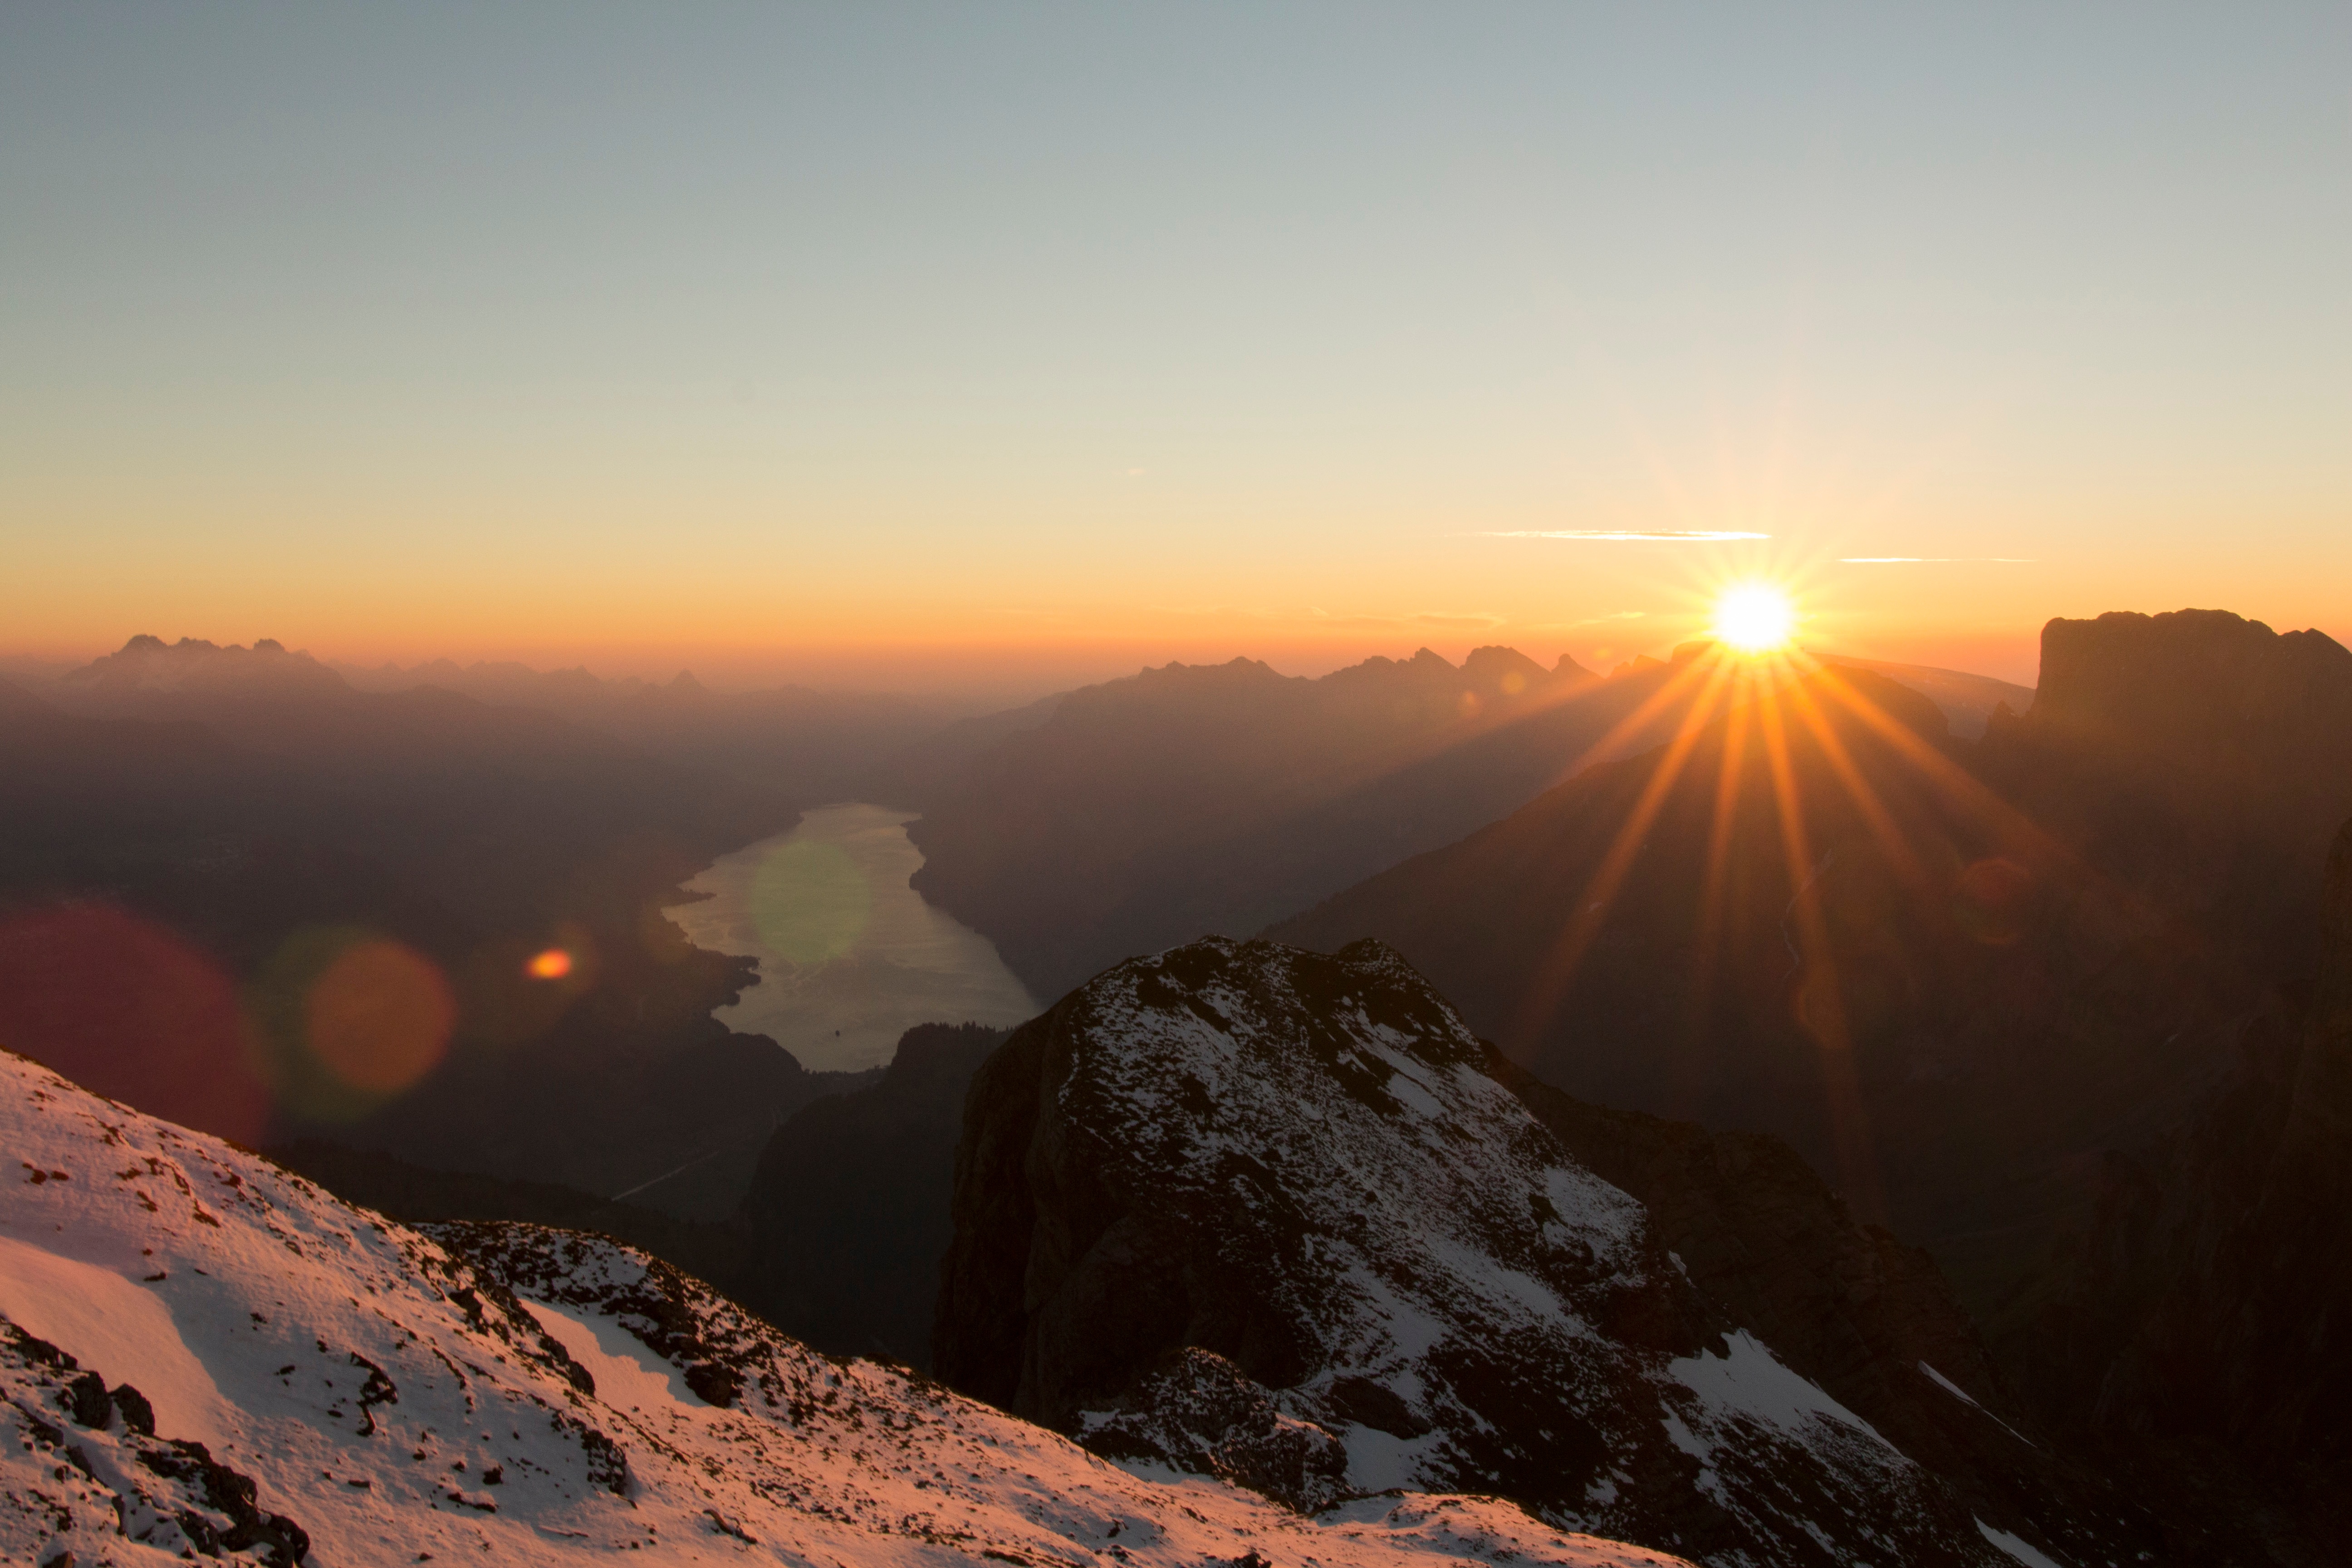
landscape, nature, horizon, mountain, sun, sunrise, sunset, sunlight, morning, hill, dawn, river, mountain range, dusk, evening, summit, lens flare, plateau, landform, atmospheric phenomenon, mountainous landforms